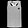
Label: T - shirt / top